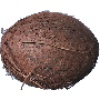
Label: Cocos 1